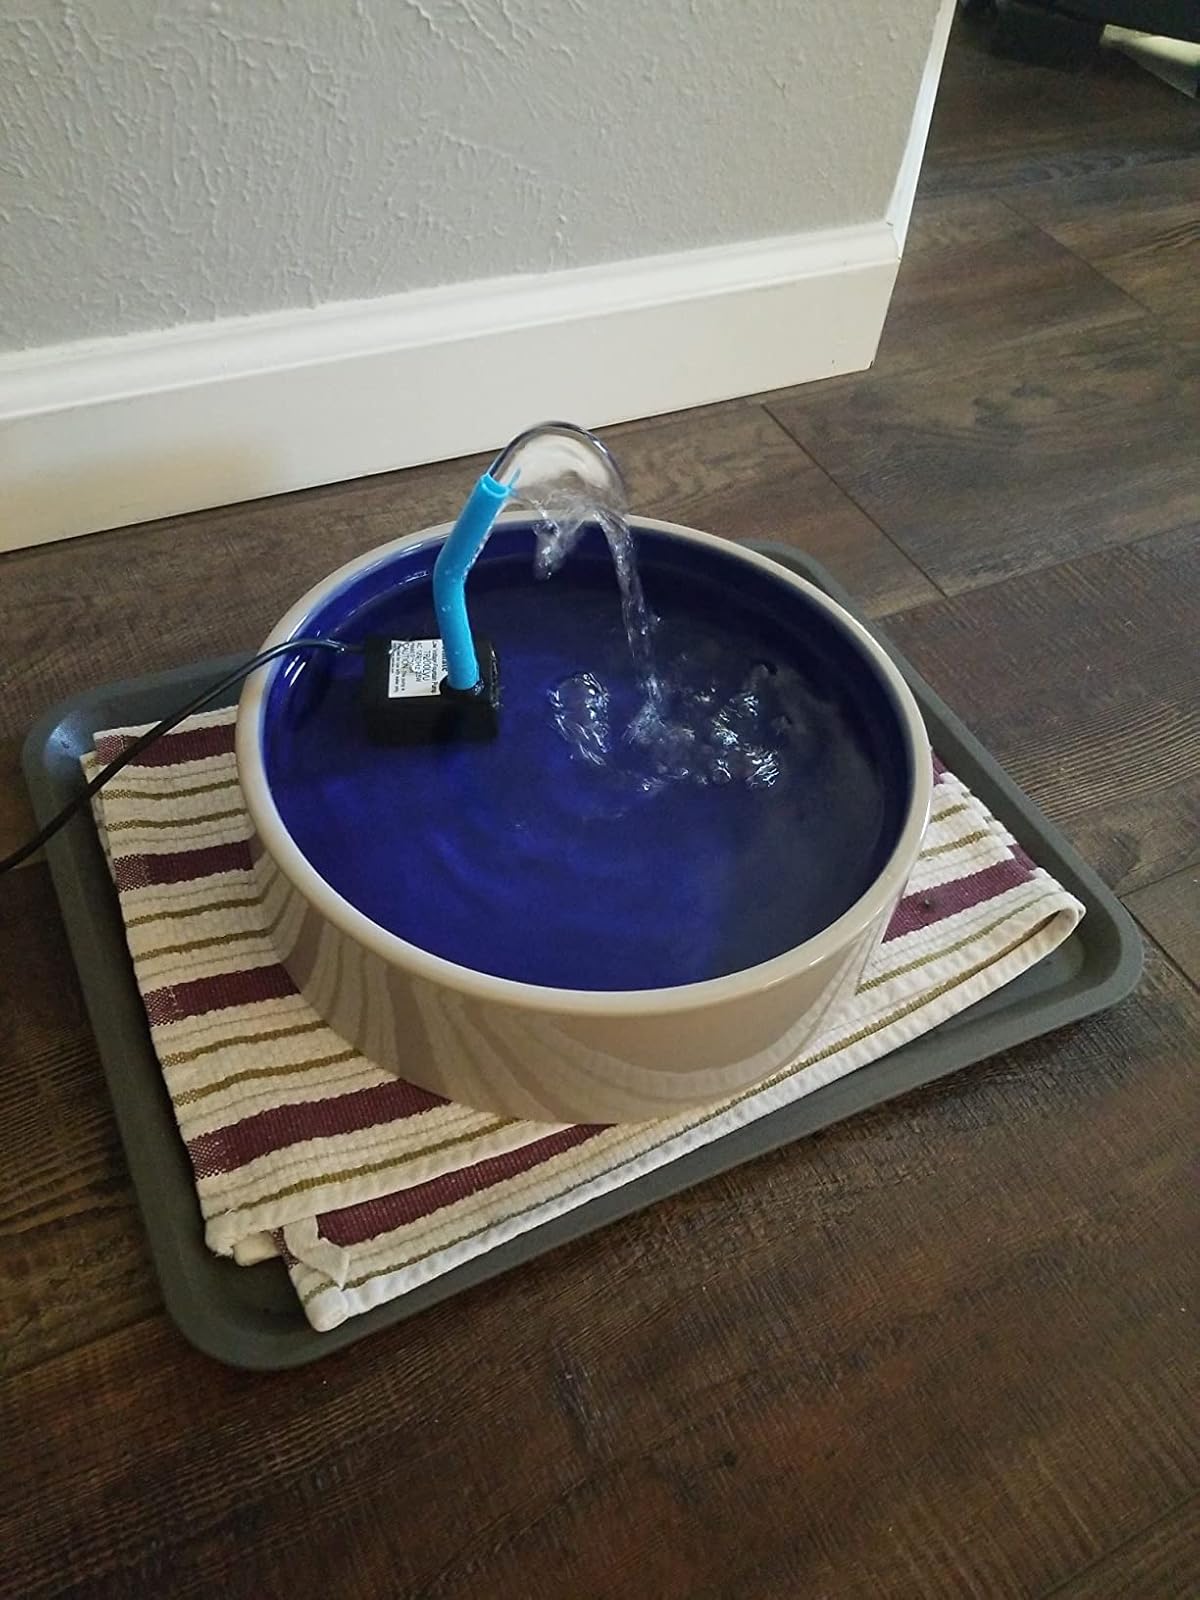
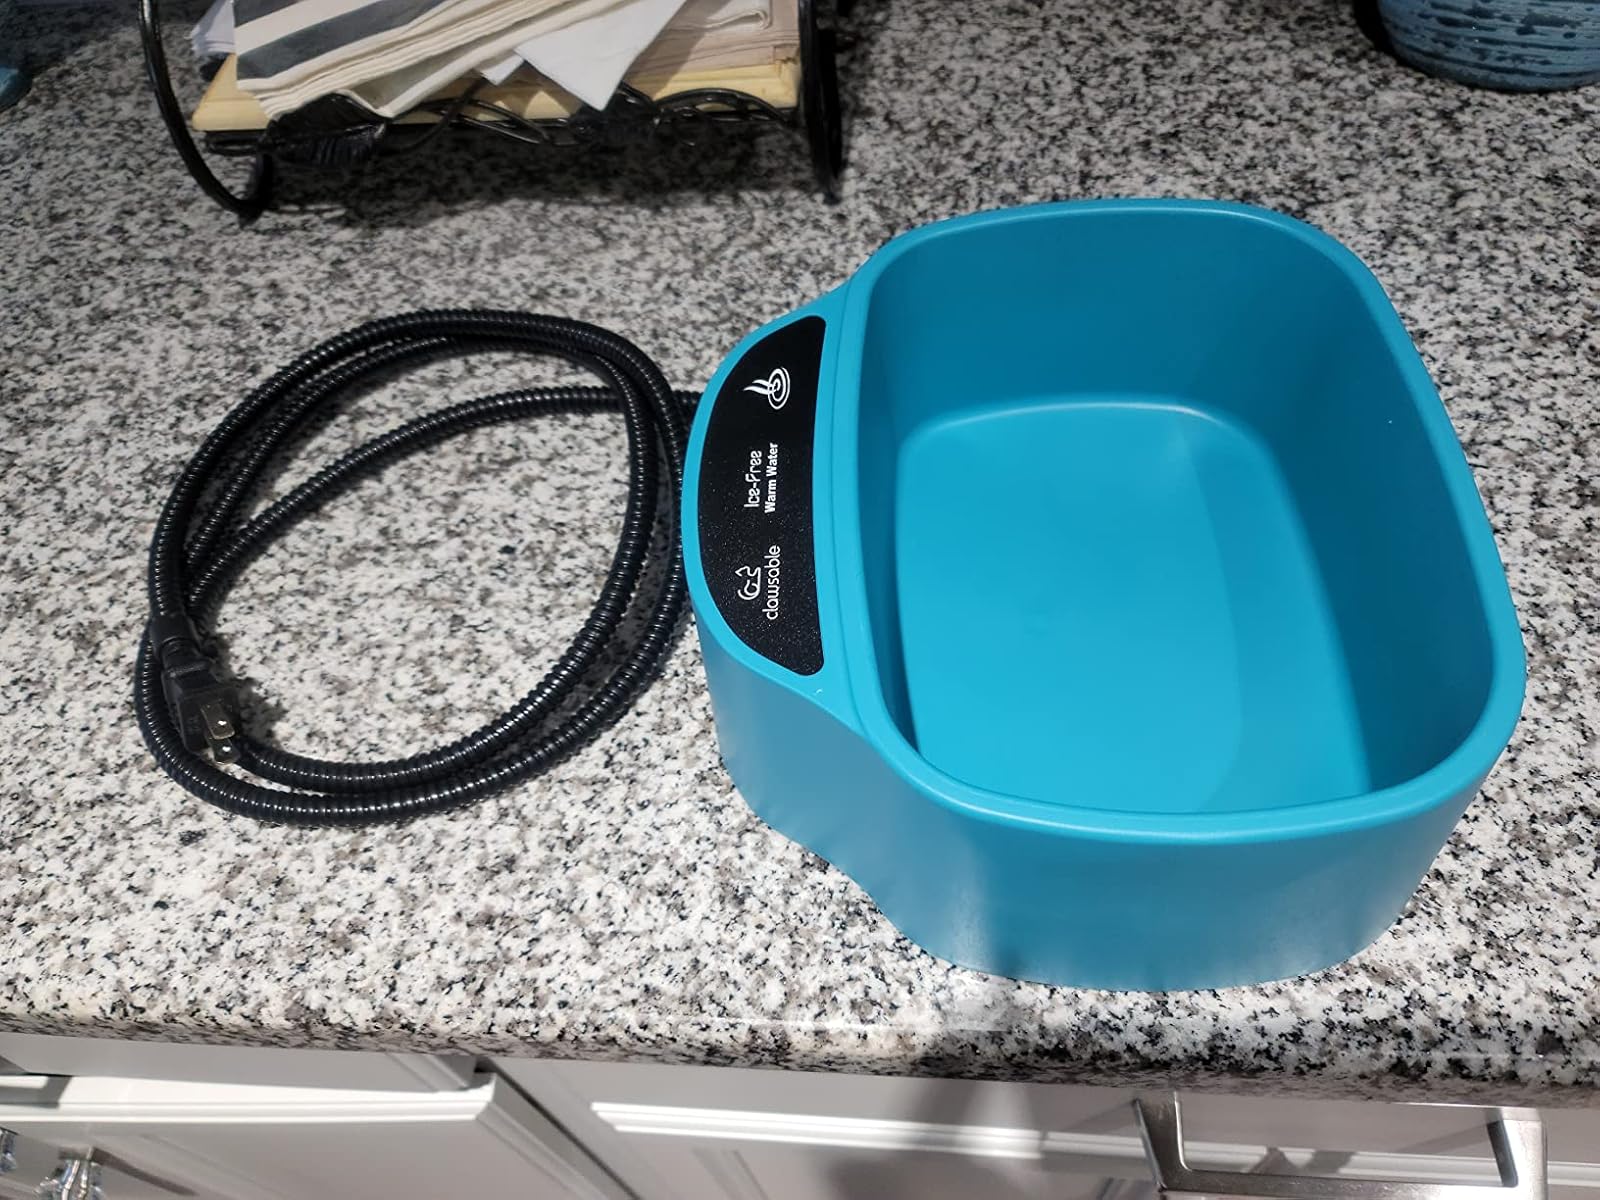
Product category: items_bowl
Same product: no